Crook Hall

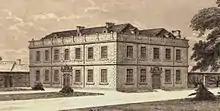
Crook Hall

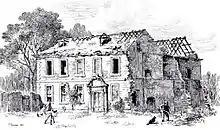
Crook Hall in 1894, shortly before it was demolished

When the Douai Catholic seminary closed in 1793 the students were hastily brought back to England with the intention of creating a new seminary there, after the approval of the Roman Catholic Relief Act 1791. The refugee students were divided into two groups, one of which (mainly composed of students who were destined for the Northern Vicariate) moved on 15 October 1794 into Crook Hall, which had been leased from George Baker. The mansion was at that time unoccupied since Baker had moved his primary residence to Elemore Hall.